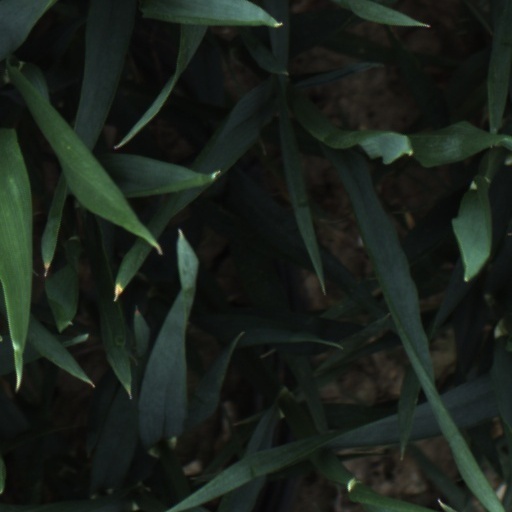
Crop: wheat